Fregellae

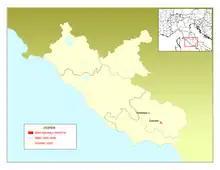
Mappa Riserva naturale Antiche Città di Fregellae e Fabrateria Nova e del Lago di San Giovanni Incarico.

Fregellae was said to have been founded in early times by the Opici or Oscans, near the modern Arce, and later to have belonged the Volsci. It was apparently destroyed by the Samnites a little before 330 BC; in that year the people of Fabrateria Vetus (modern Ceccano) sought the help of Rome against them and in 328 BC a Latin colony was established there. The place was taken in 320 BC by the Samnites, but re-established by the Romans in 313 BC. It was largely faithful to Rome: by burning the bridges over the Liris, it blocked Hannibal's advance on Rome in 212 BC at the cost of his general devastation of the area. (A messenger from the city caused panic throughout Rome until word arrived that a Roman army was "en route" from Capua.) Fregellae's agent headed the deputation of the 18 non-revolting colonies Roman Senate in 209 BC, after 12 other colonies had revolted during the war.